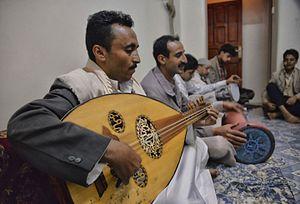
La culture du Yémen, vaste pays du sud de la péninsule arabique, désigne d'abord les pratiques culturelles observables de ses habitants.